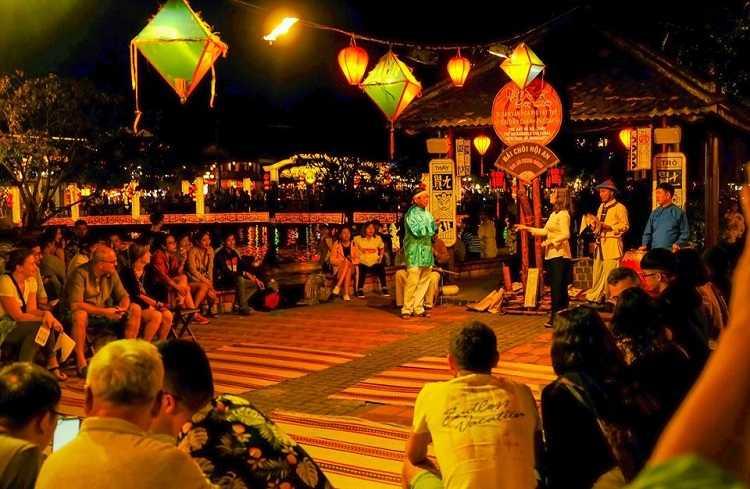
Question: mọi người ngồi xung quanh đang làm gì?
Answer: mọi người đang xem một buổi diễn văn nghệ